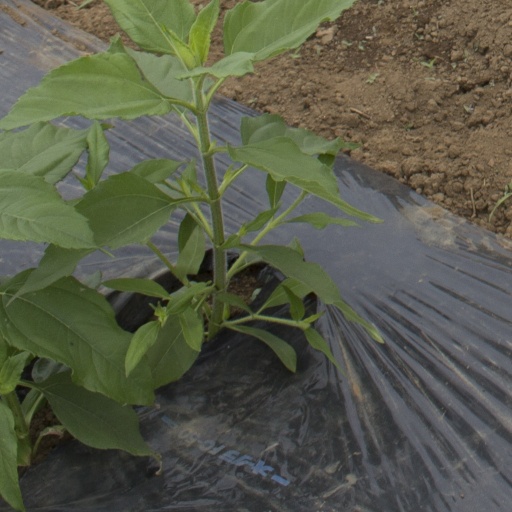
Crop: Jerusalem artichoke